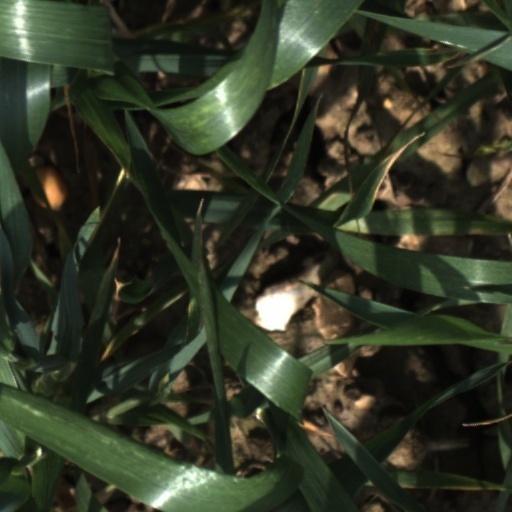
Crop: wheat